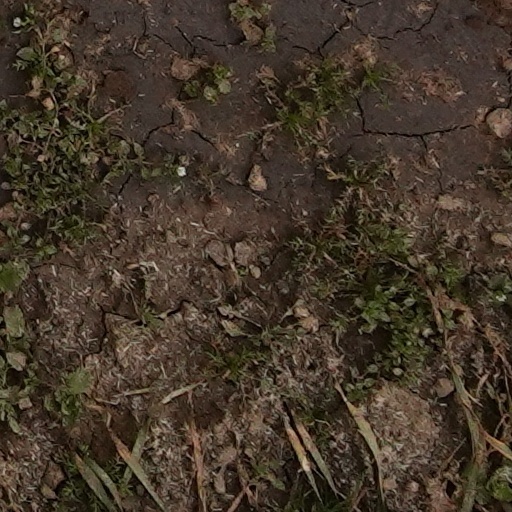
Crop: wheat